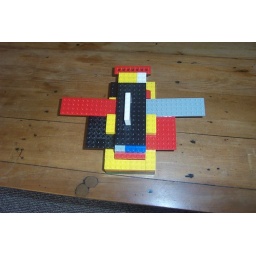
This is my starwars house that I made in Nelson. Look at it, it has a window and wings.